Describe the emotion expressed in this image:  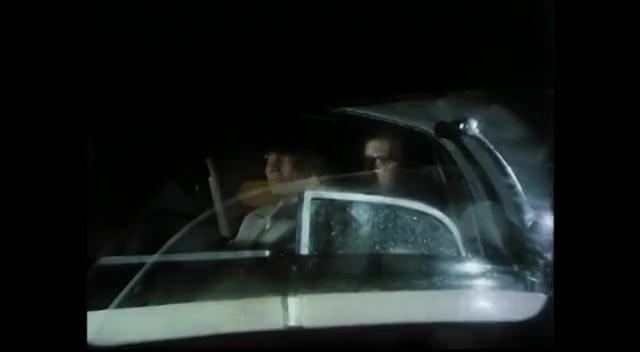
This person displays Pain, valence and arousal with low intensity.